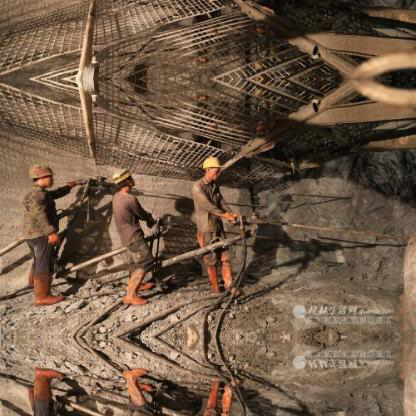
Objects in the image:
label: helmet
label: helmet
label: helmet